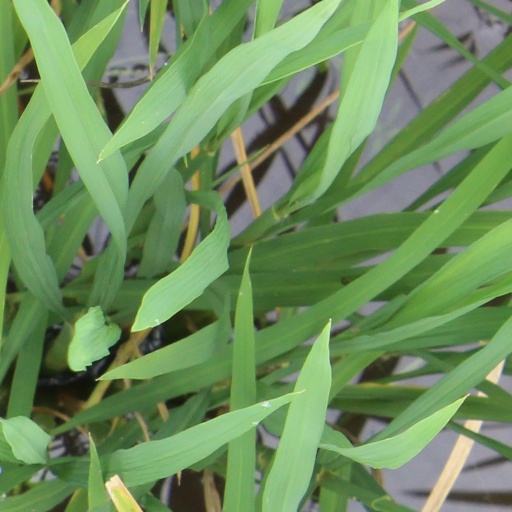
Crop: rice